Joe's Kansas City Bar-B-Que

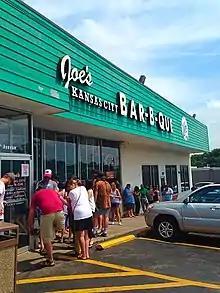
Joe's Kansas City Bar-B-Que in 2015

Joe's Kansas City Bar-B-Que, formerly known as Oklahoma Joe's, is a barbecue restaurant, with locations in the Kansas City metropolitan area. It is owned and operated by Jeff and Joy Stehney.